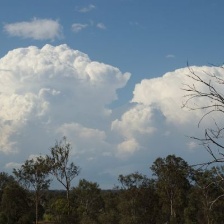
Cloud type: Cumulonimbus